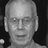
Emotion: neutral